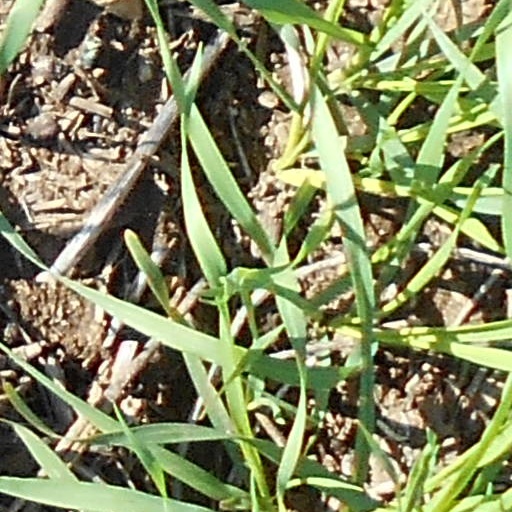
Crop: wheat